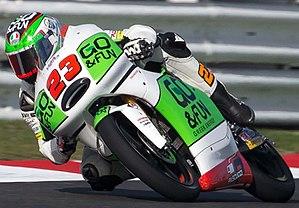
Niccolò Antonelli, né le 23 février 1996 à Cattolica est un pilote de vitesse moto italien. Il évolue dans le championnat Moto3 depuis 2012.